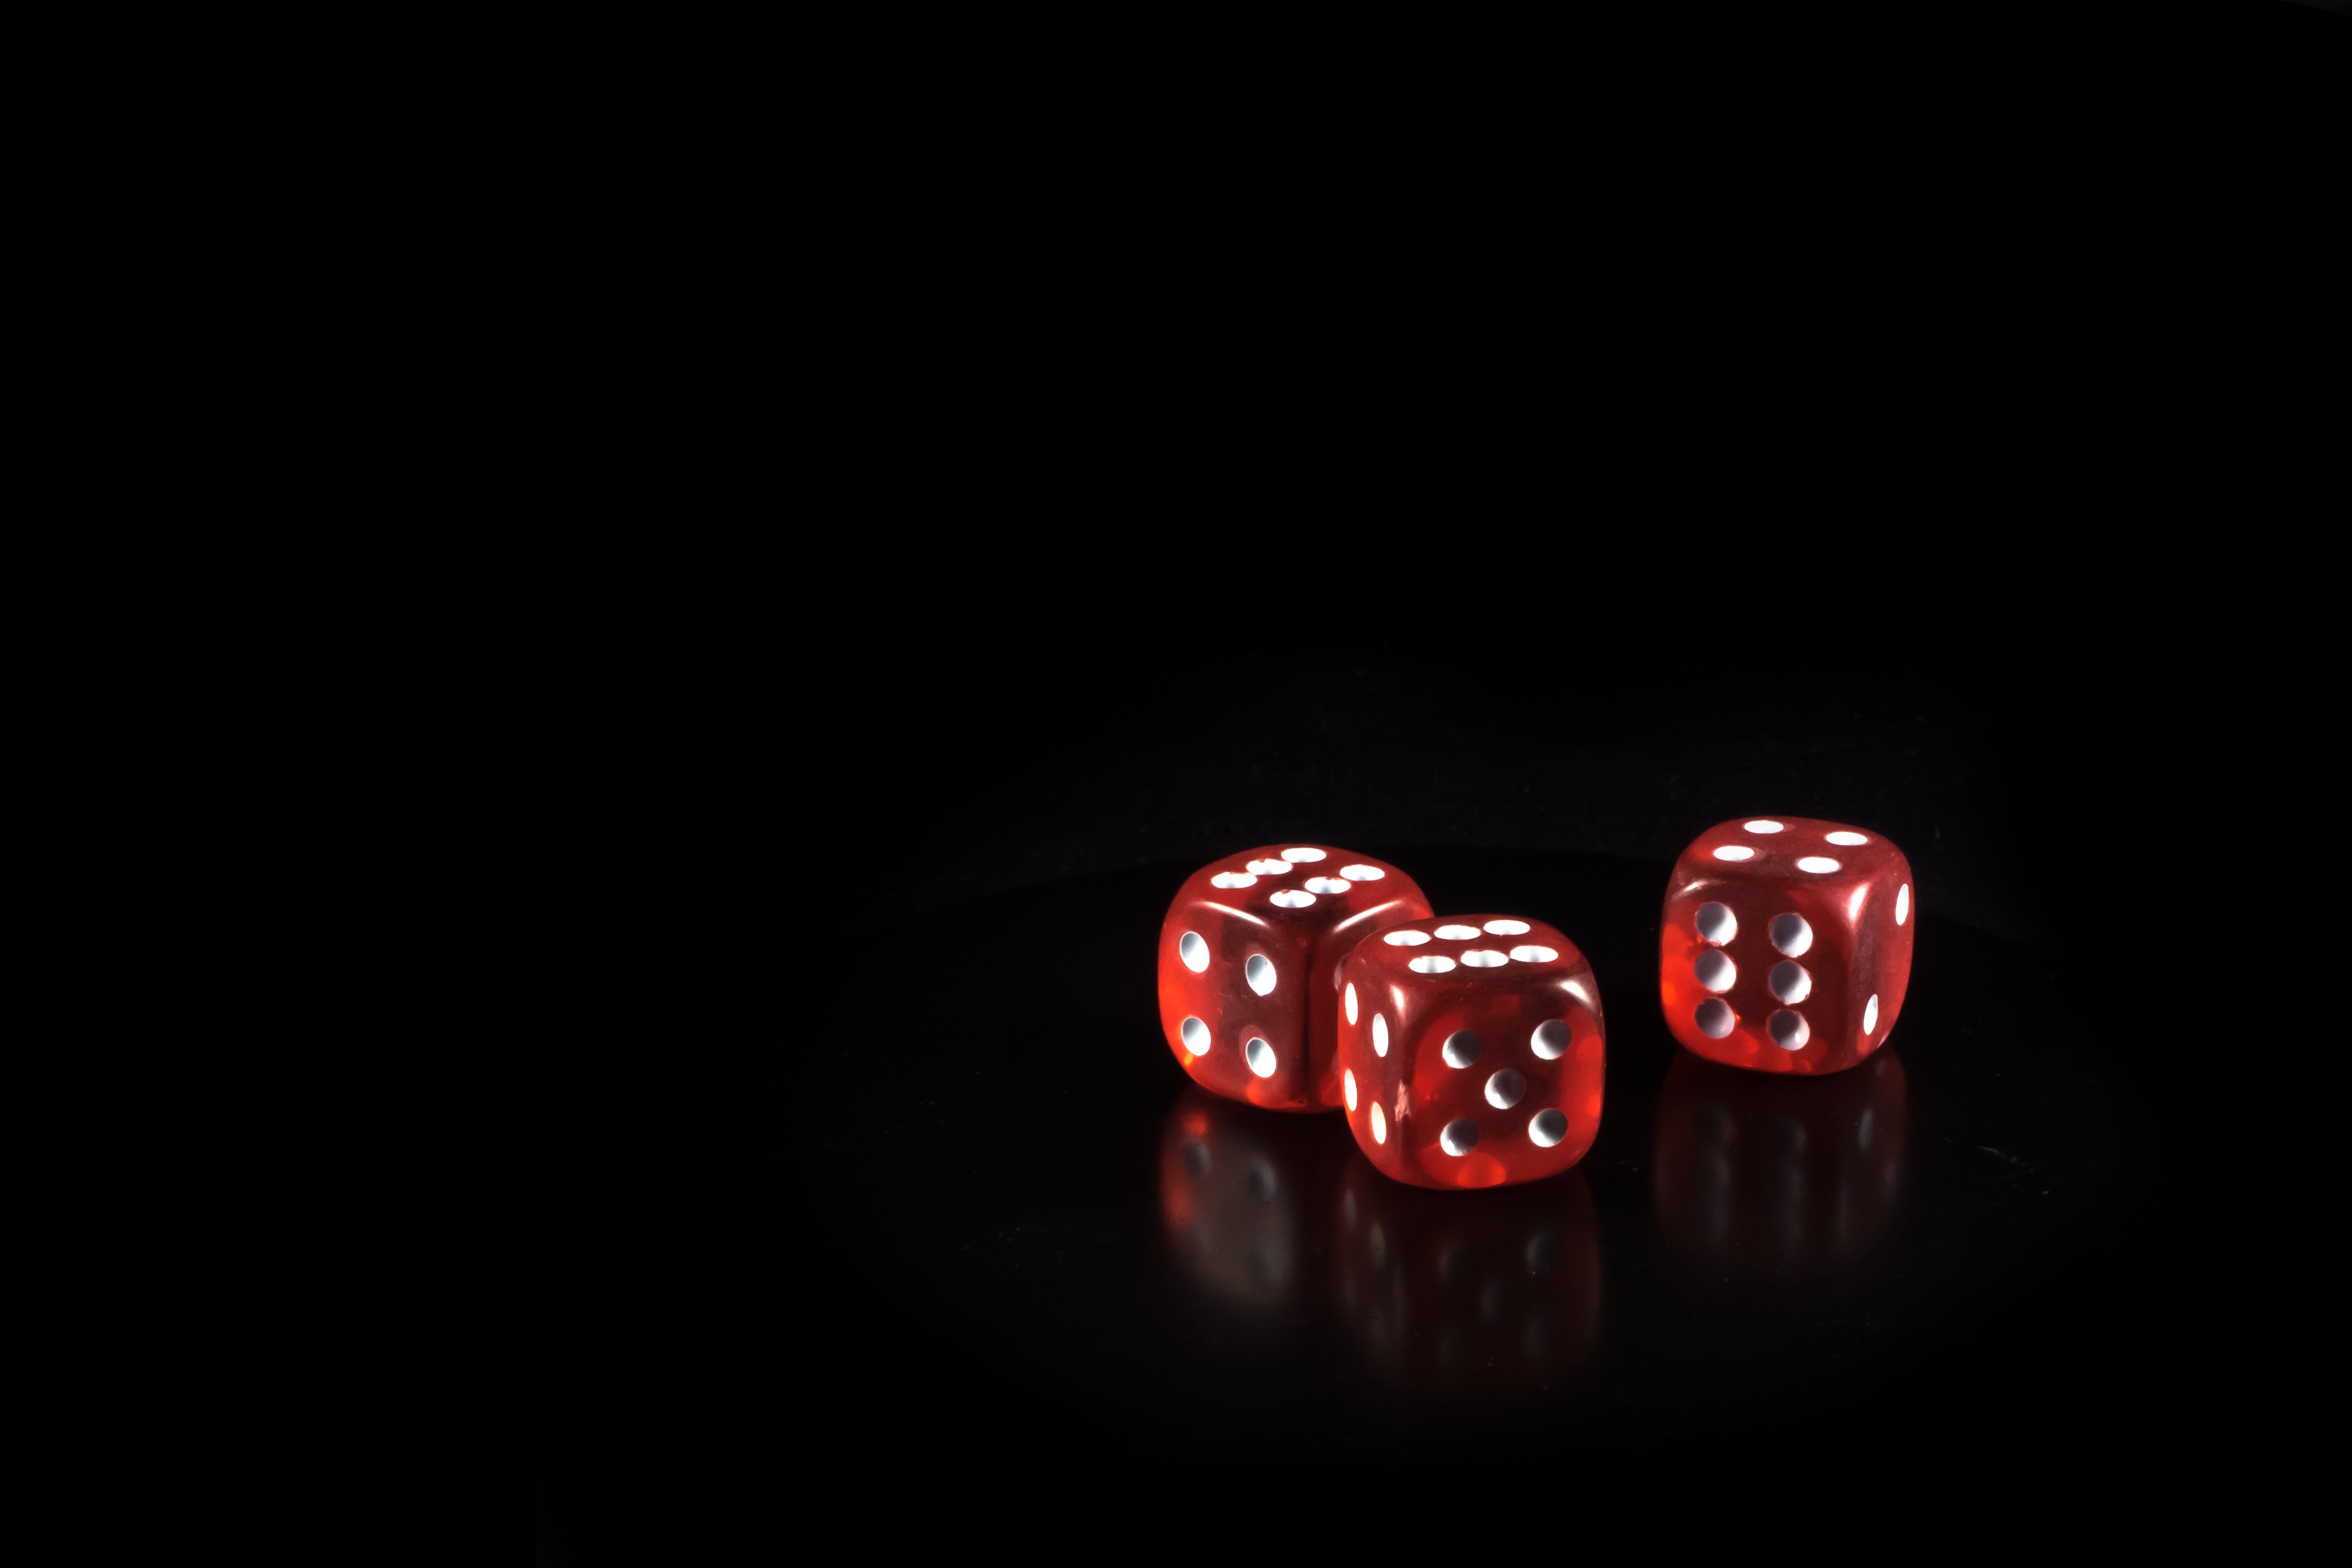
light, play, recreation, red, color, macro, black, close, board game, transparent, font, sports, hope, cube, detail, gambling, games, addiction, dice, win, profit, prevention, dice game, pay, gesellschaftsspiel, cut out, children's, indoor games and sports, tabletop game, glass cube, addicted to gambling